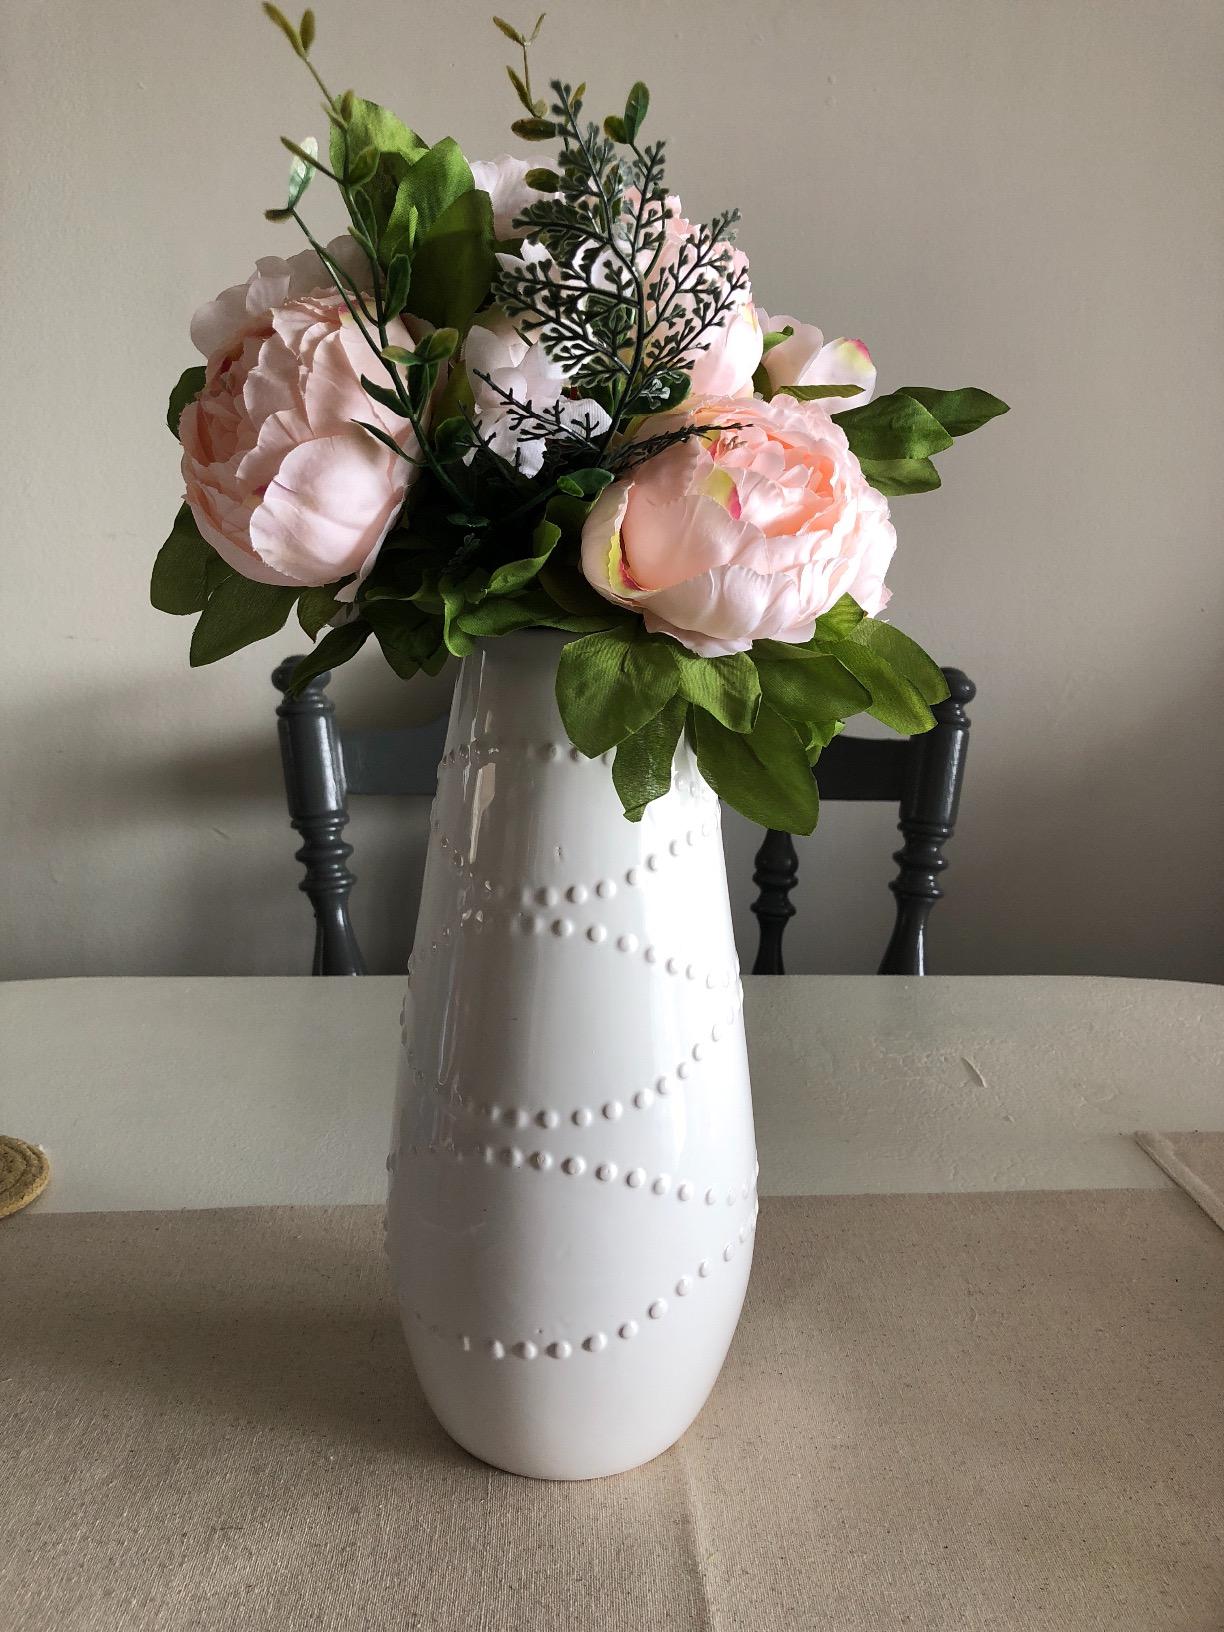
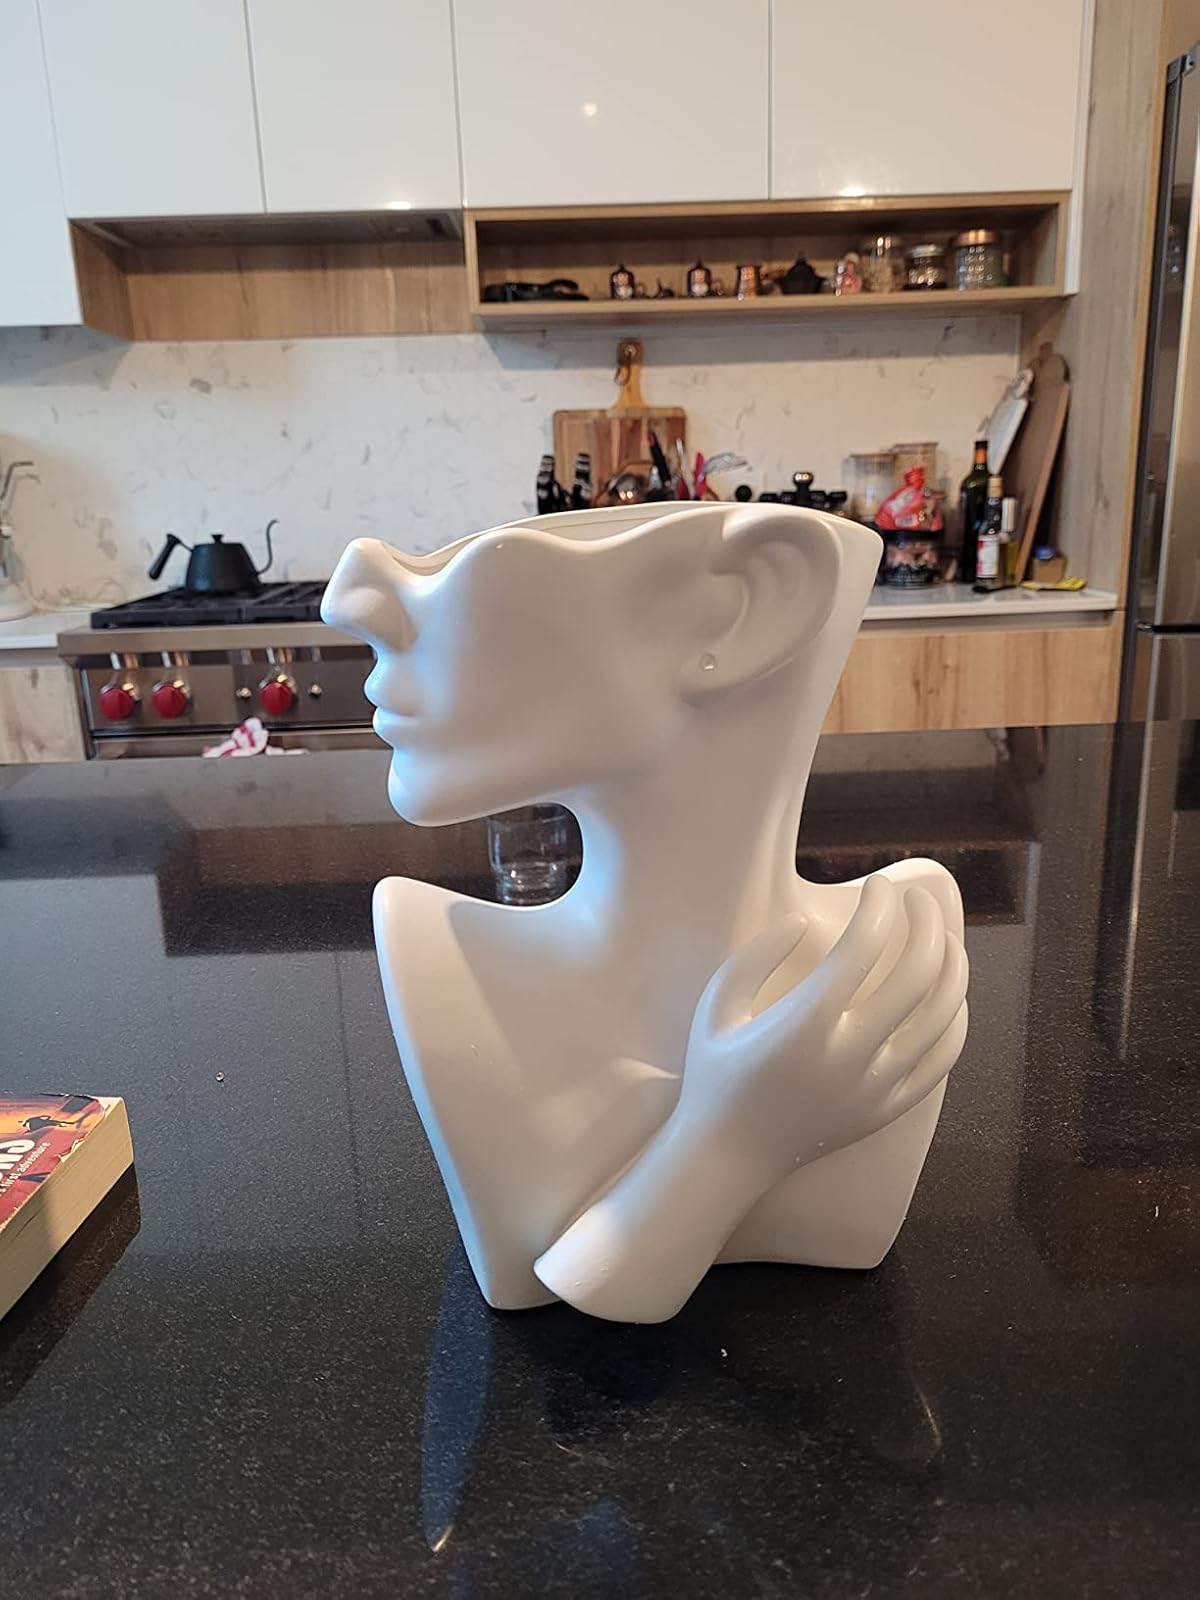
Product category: vase
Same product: no